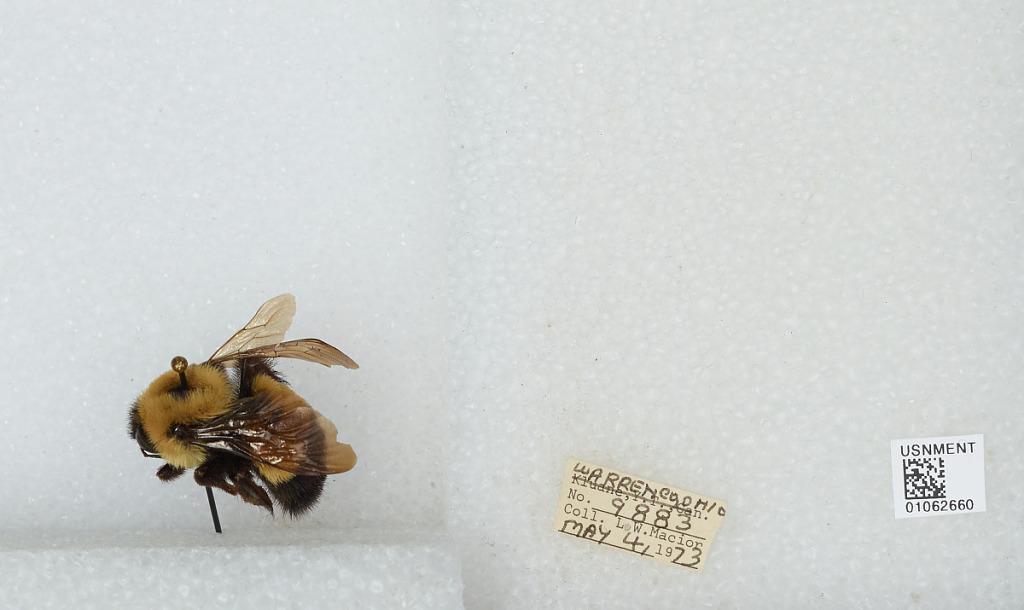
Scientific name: Bombus (Bombus) affinis Cresson
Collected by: L. Macior
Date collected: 1973-5-4
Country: United States
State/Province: Ohio
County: Warren
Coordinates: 39.4242, -84.1856